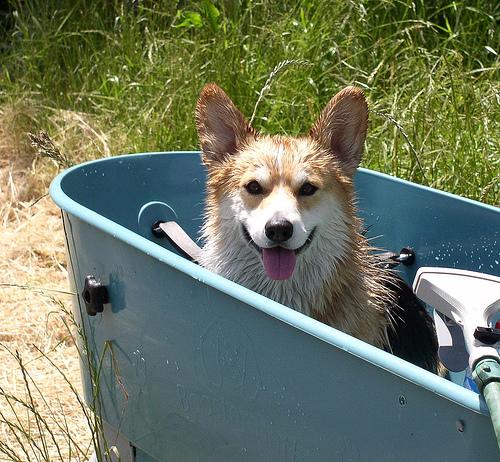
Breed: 205-n000029-Pembroke